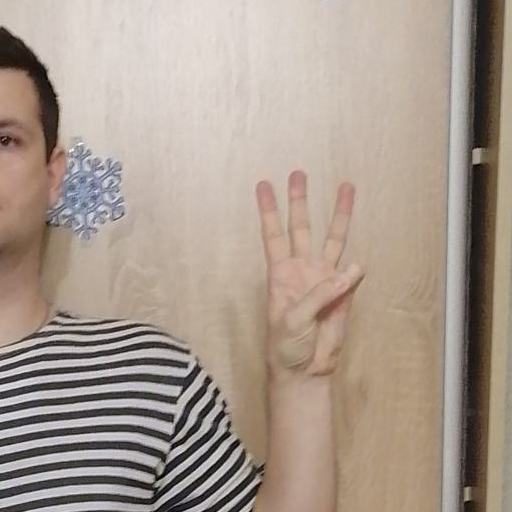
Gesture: three